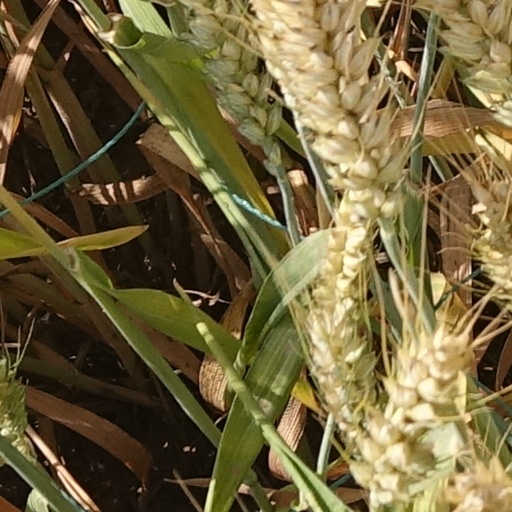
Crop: wheat